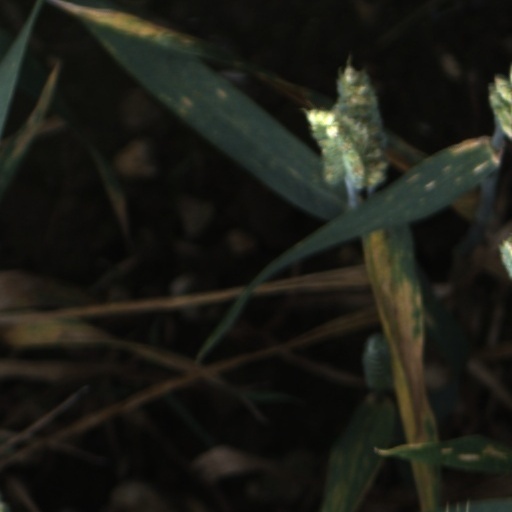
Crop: wheat